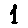
Label: 1